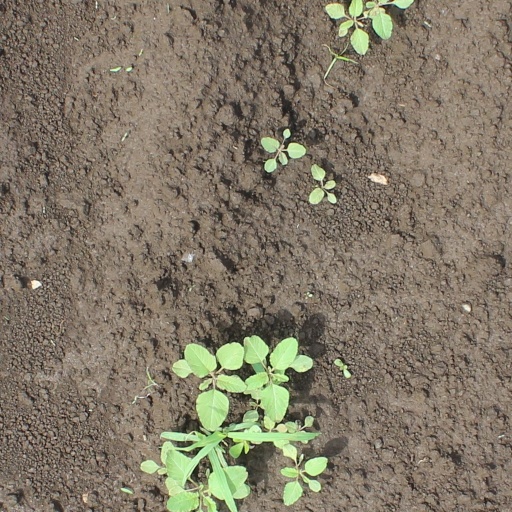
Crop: soybean